Denver

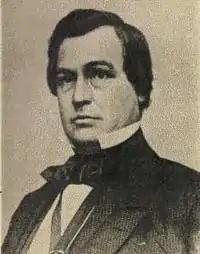
Former Kansas Territorial Governor James W. Denver visited his namesake city in 1875 and in 1882.

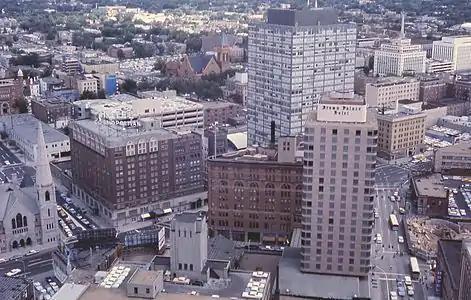
Downtown Denver cityscape, 1964. Includes Denver's oldest church (Trinity United Methodist), first building of the Mile High Center complex, Lincoln Center, old brownstone part of the Brown Palace Hotel, and Cosmopolitan Hotel – since demolished.

The greater Denver area was inhabited by several Indigenous peoples such as Apaches, Utes, Cheyennes, Comanches, and Arapahoes. By the terms of the 1851 Treaty of Fort Laramie between the United States and various tribes including the Cheyenne and Arapaho, the United States unilaterally defined and recognized Cheyenne and Arapaho territory as ranging from the North Platte River in present-day Wyoming and Nebraska southward to the Arkansas River in present-day Colorado and Kansas. This definition specifically encompasses the land of modern Metropolitan Denver. But the discovery in November 1858 of gold in the Rocky Mountains in Colorado (then part of the western Kansas Territory) brought on a gold rush and a consequent flood of white immigration across Cheyenne and Arapaho lands. Colorado territorial officials pressured federal authorities to redefine and reduce the extent of Indian treaty lands.